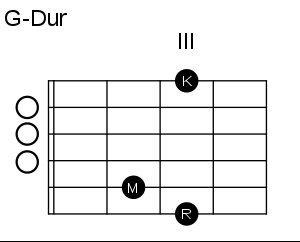
Guitarteknik / Guitargreb / Grebene for enkle akkorder
G-Dur (åben)
En guitarteknik er som navnet antyder en teknik man kan anvende på en guitar. Teknikkerne på en guitar bruges eksempelvis til at krydre eller variere det man spiller.